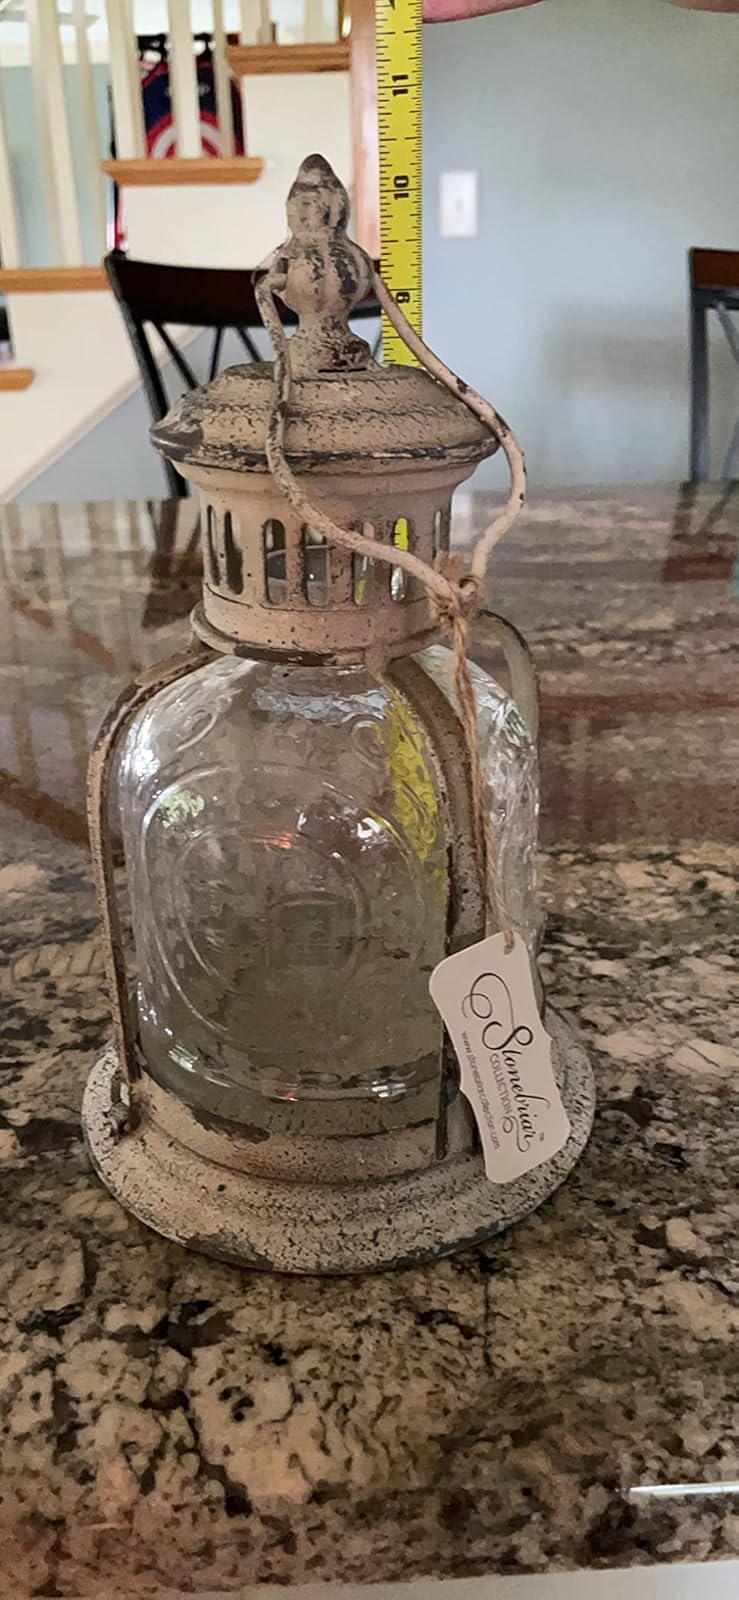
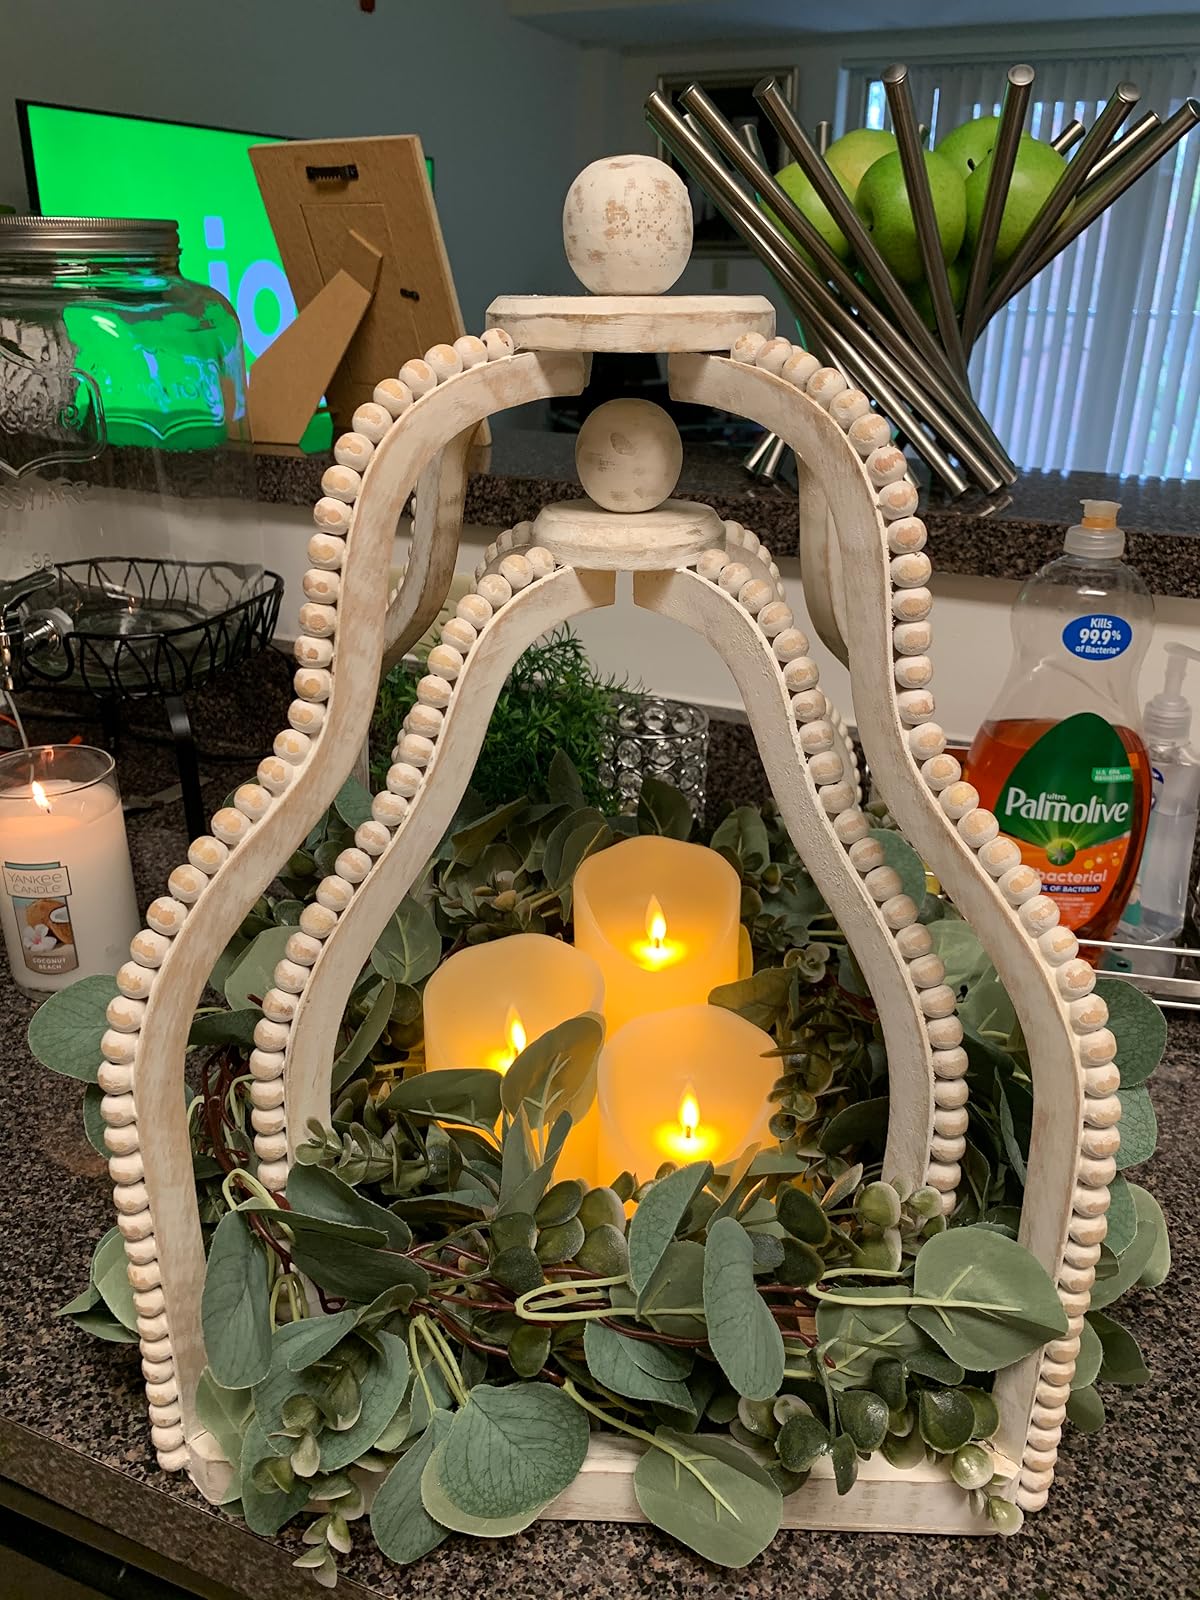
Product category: lantern
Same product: no